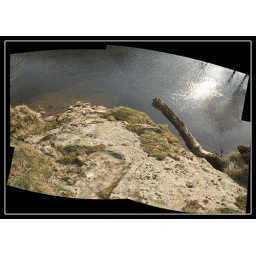
Patterns of erosion in this soft rock beside the river